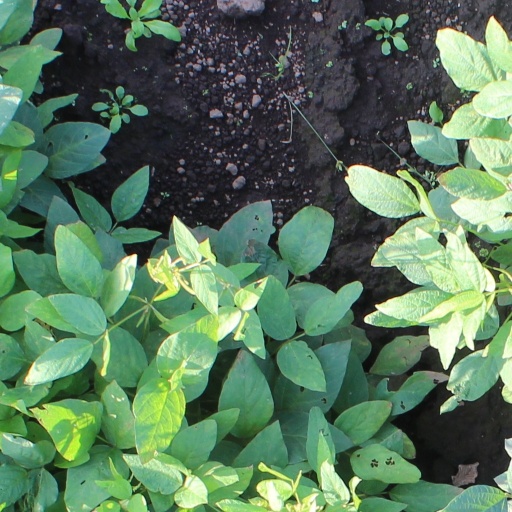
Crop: soybean